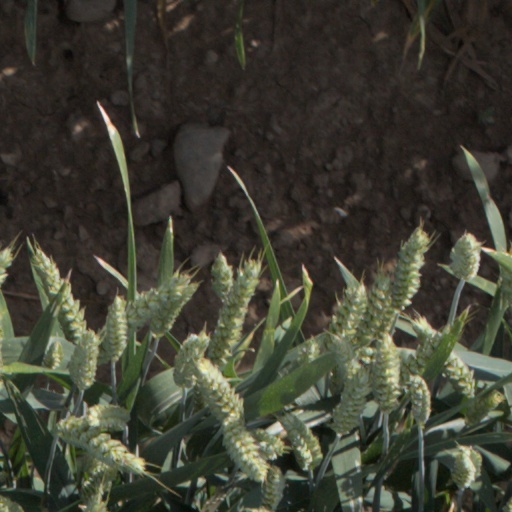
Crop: wheat